Modèle 1978 helmet

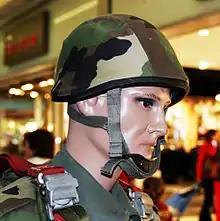
Uniform of a paratrooper of the troupes de Marine

The Modèle 1978 helmet is a modern military steel helmet used by the French Army under the "F1" designation and commonly called "heavy helmet" (other nicknames include "locomotive skin cap"). It replaced the Modèle 1951 helmet. It was the standard helmet for both the Army and the Mobile Gendarmerie. In 1992 the SPECTRA helmet started to supersede the Modèle 1978. The SPECTRA helmet is made of Spectra fiber, which makes the Modèle 1978 the last French helmet made of steel.